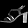
Label: Sandal